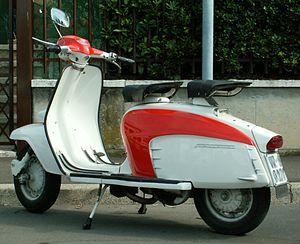
Lambretta est un constructeur italien de cyclomoteurs, qui doit son nom à son usine de Lambrate près de Milan. Elle a été créée en 1947 et a cessé ses activités en 1972 avant de sortir de nouveaux modèles en 2018.